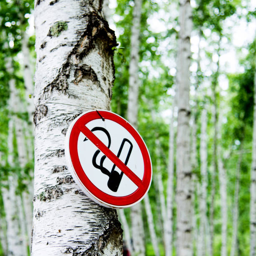
no smoking sign in forest